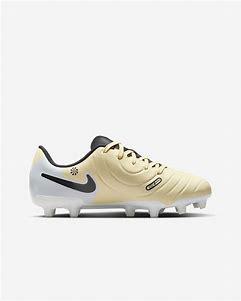
Brand: Nike
Model: Jr Tiempo Legend 10 Club